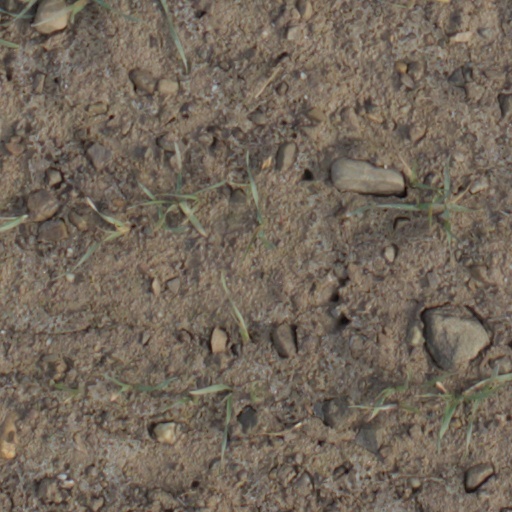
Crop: wheat